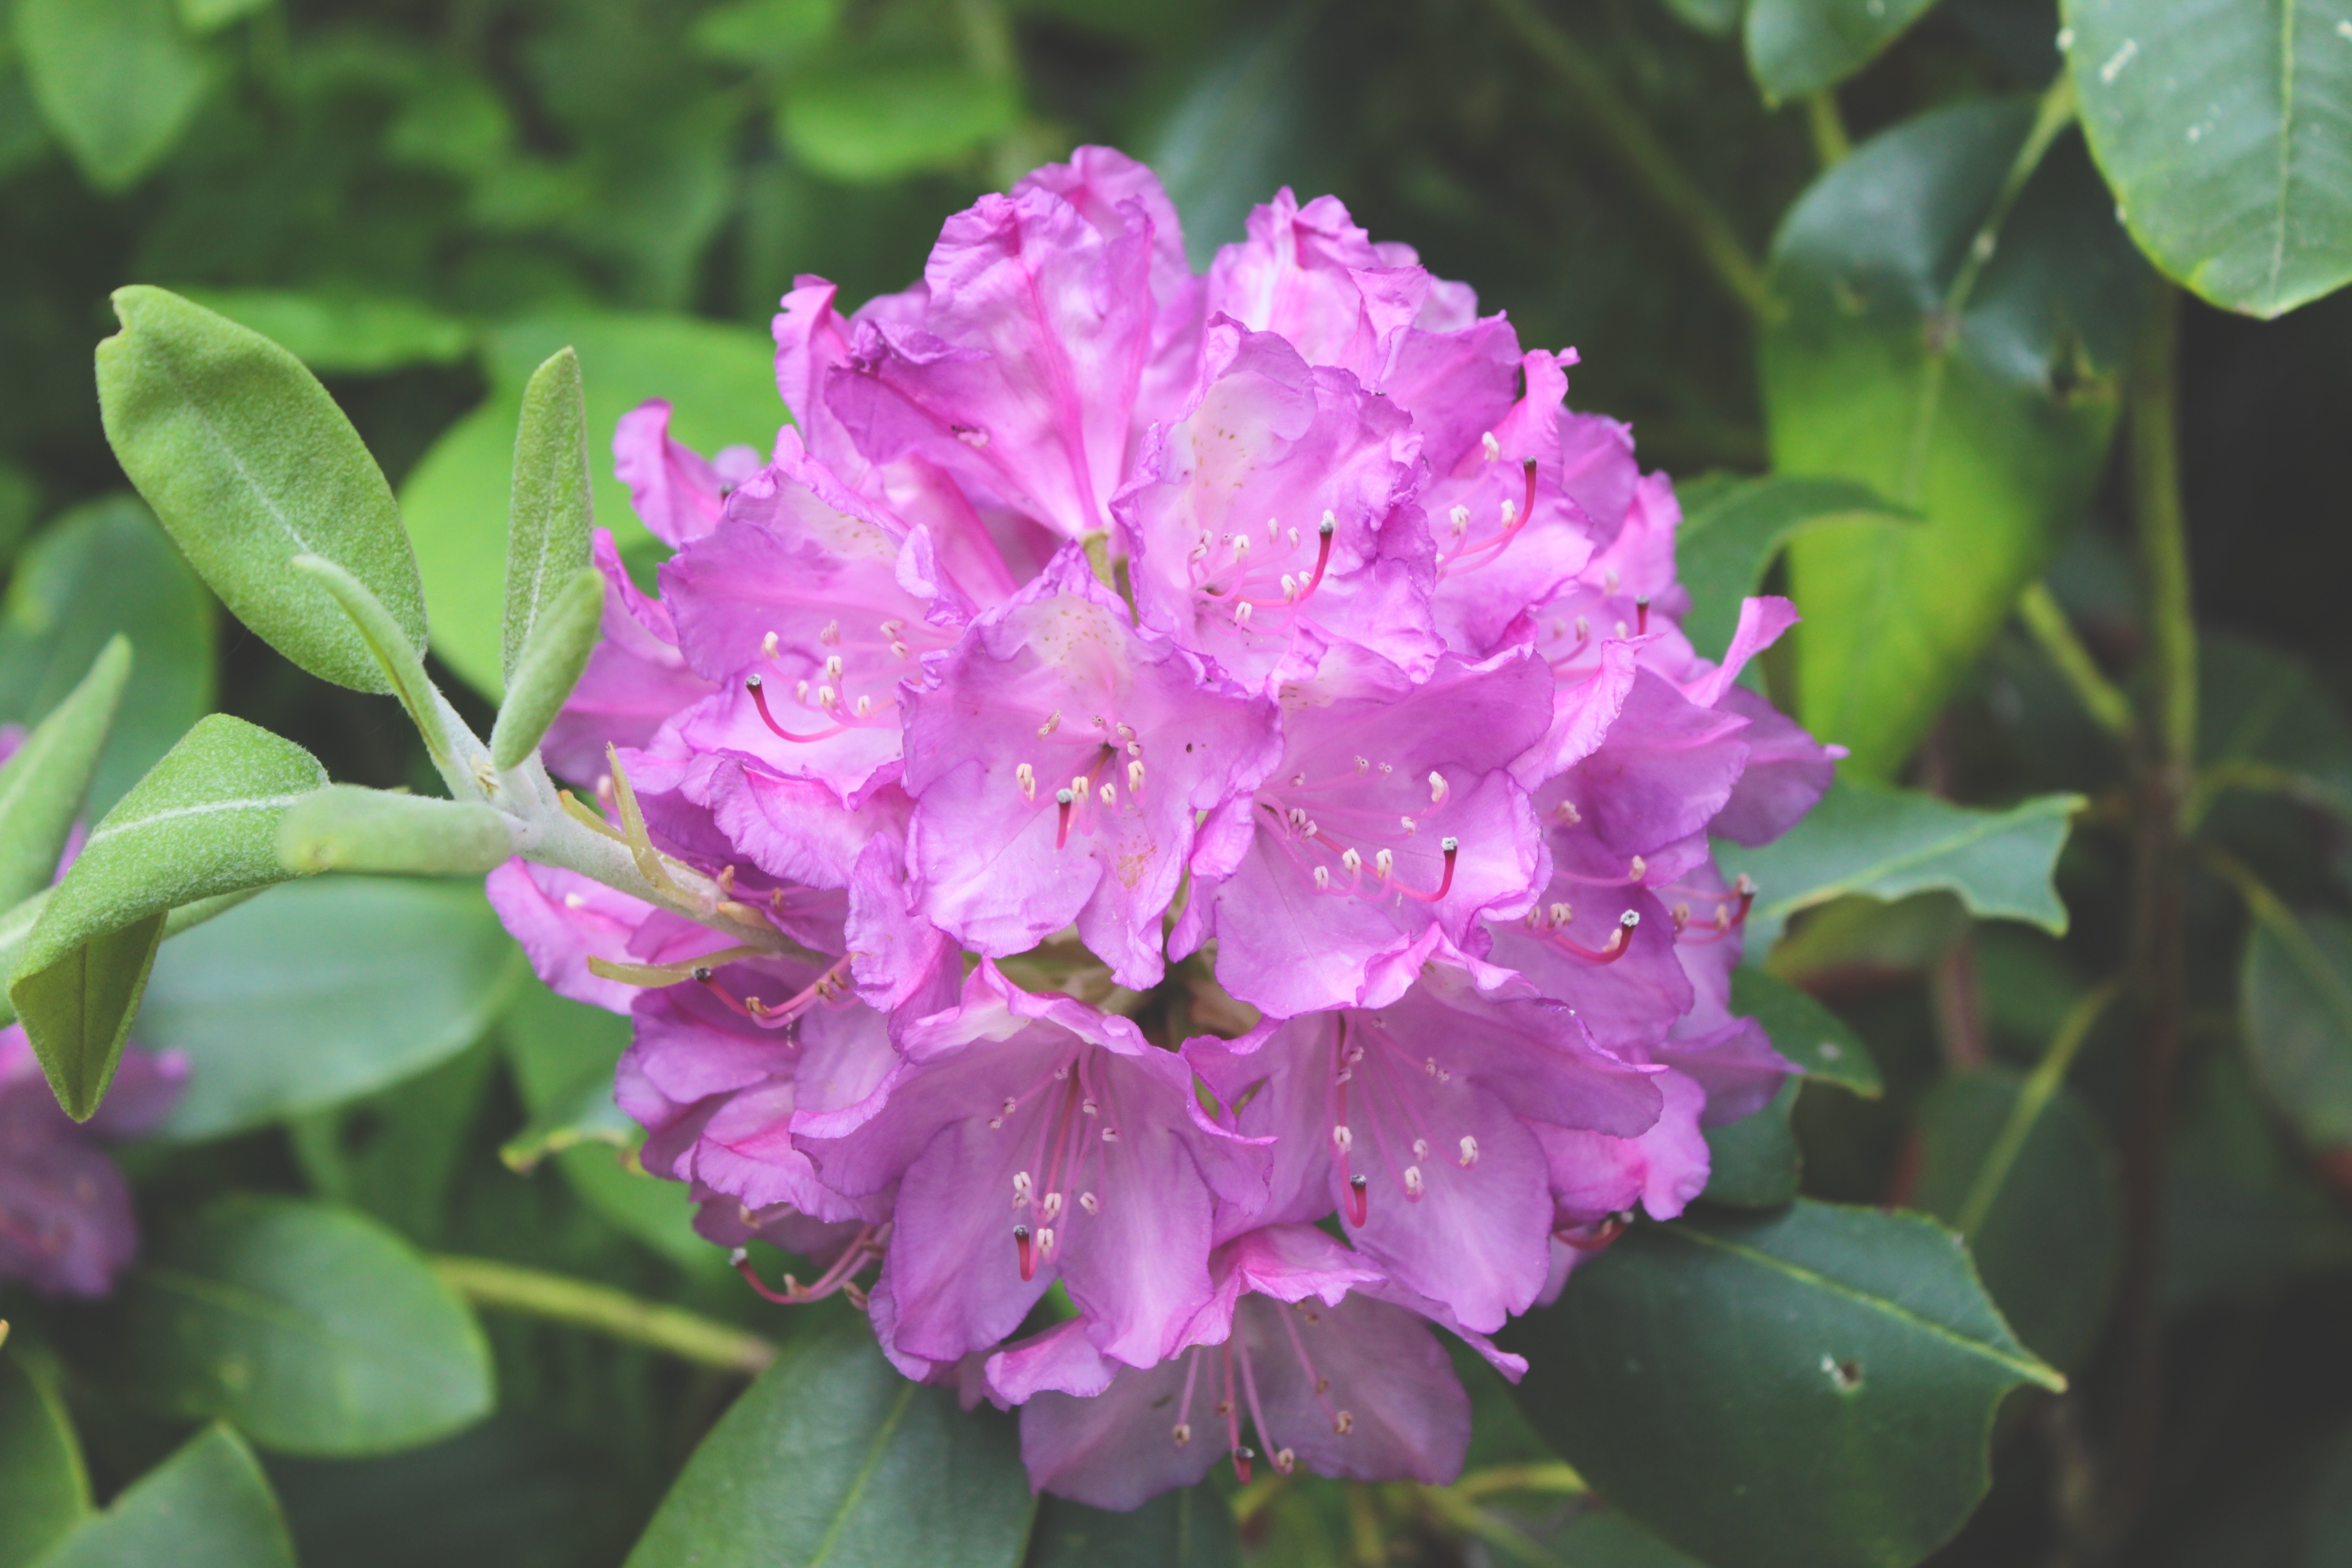
plant, flower, botany, flora, shrub, rhododendron, flowering plant, woody plant, land plant